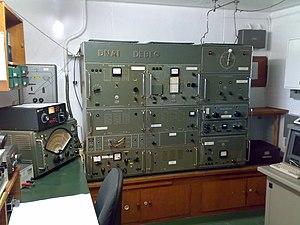
La vue des postes radioélectriques d'émissions DEBEG à bord du bateau M/S Cap San Diego, indicatif radio DNAI, bateau musée dans le port de Hambourg, l'image montre la technique au milieu des années 1960